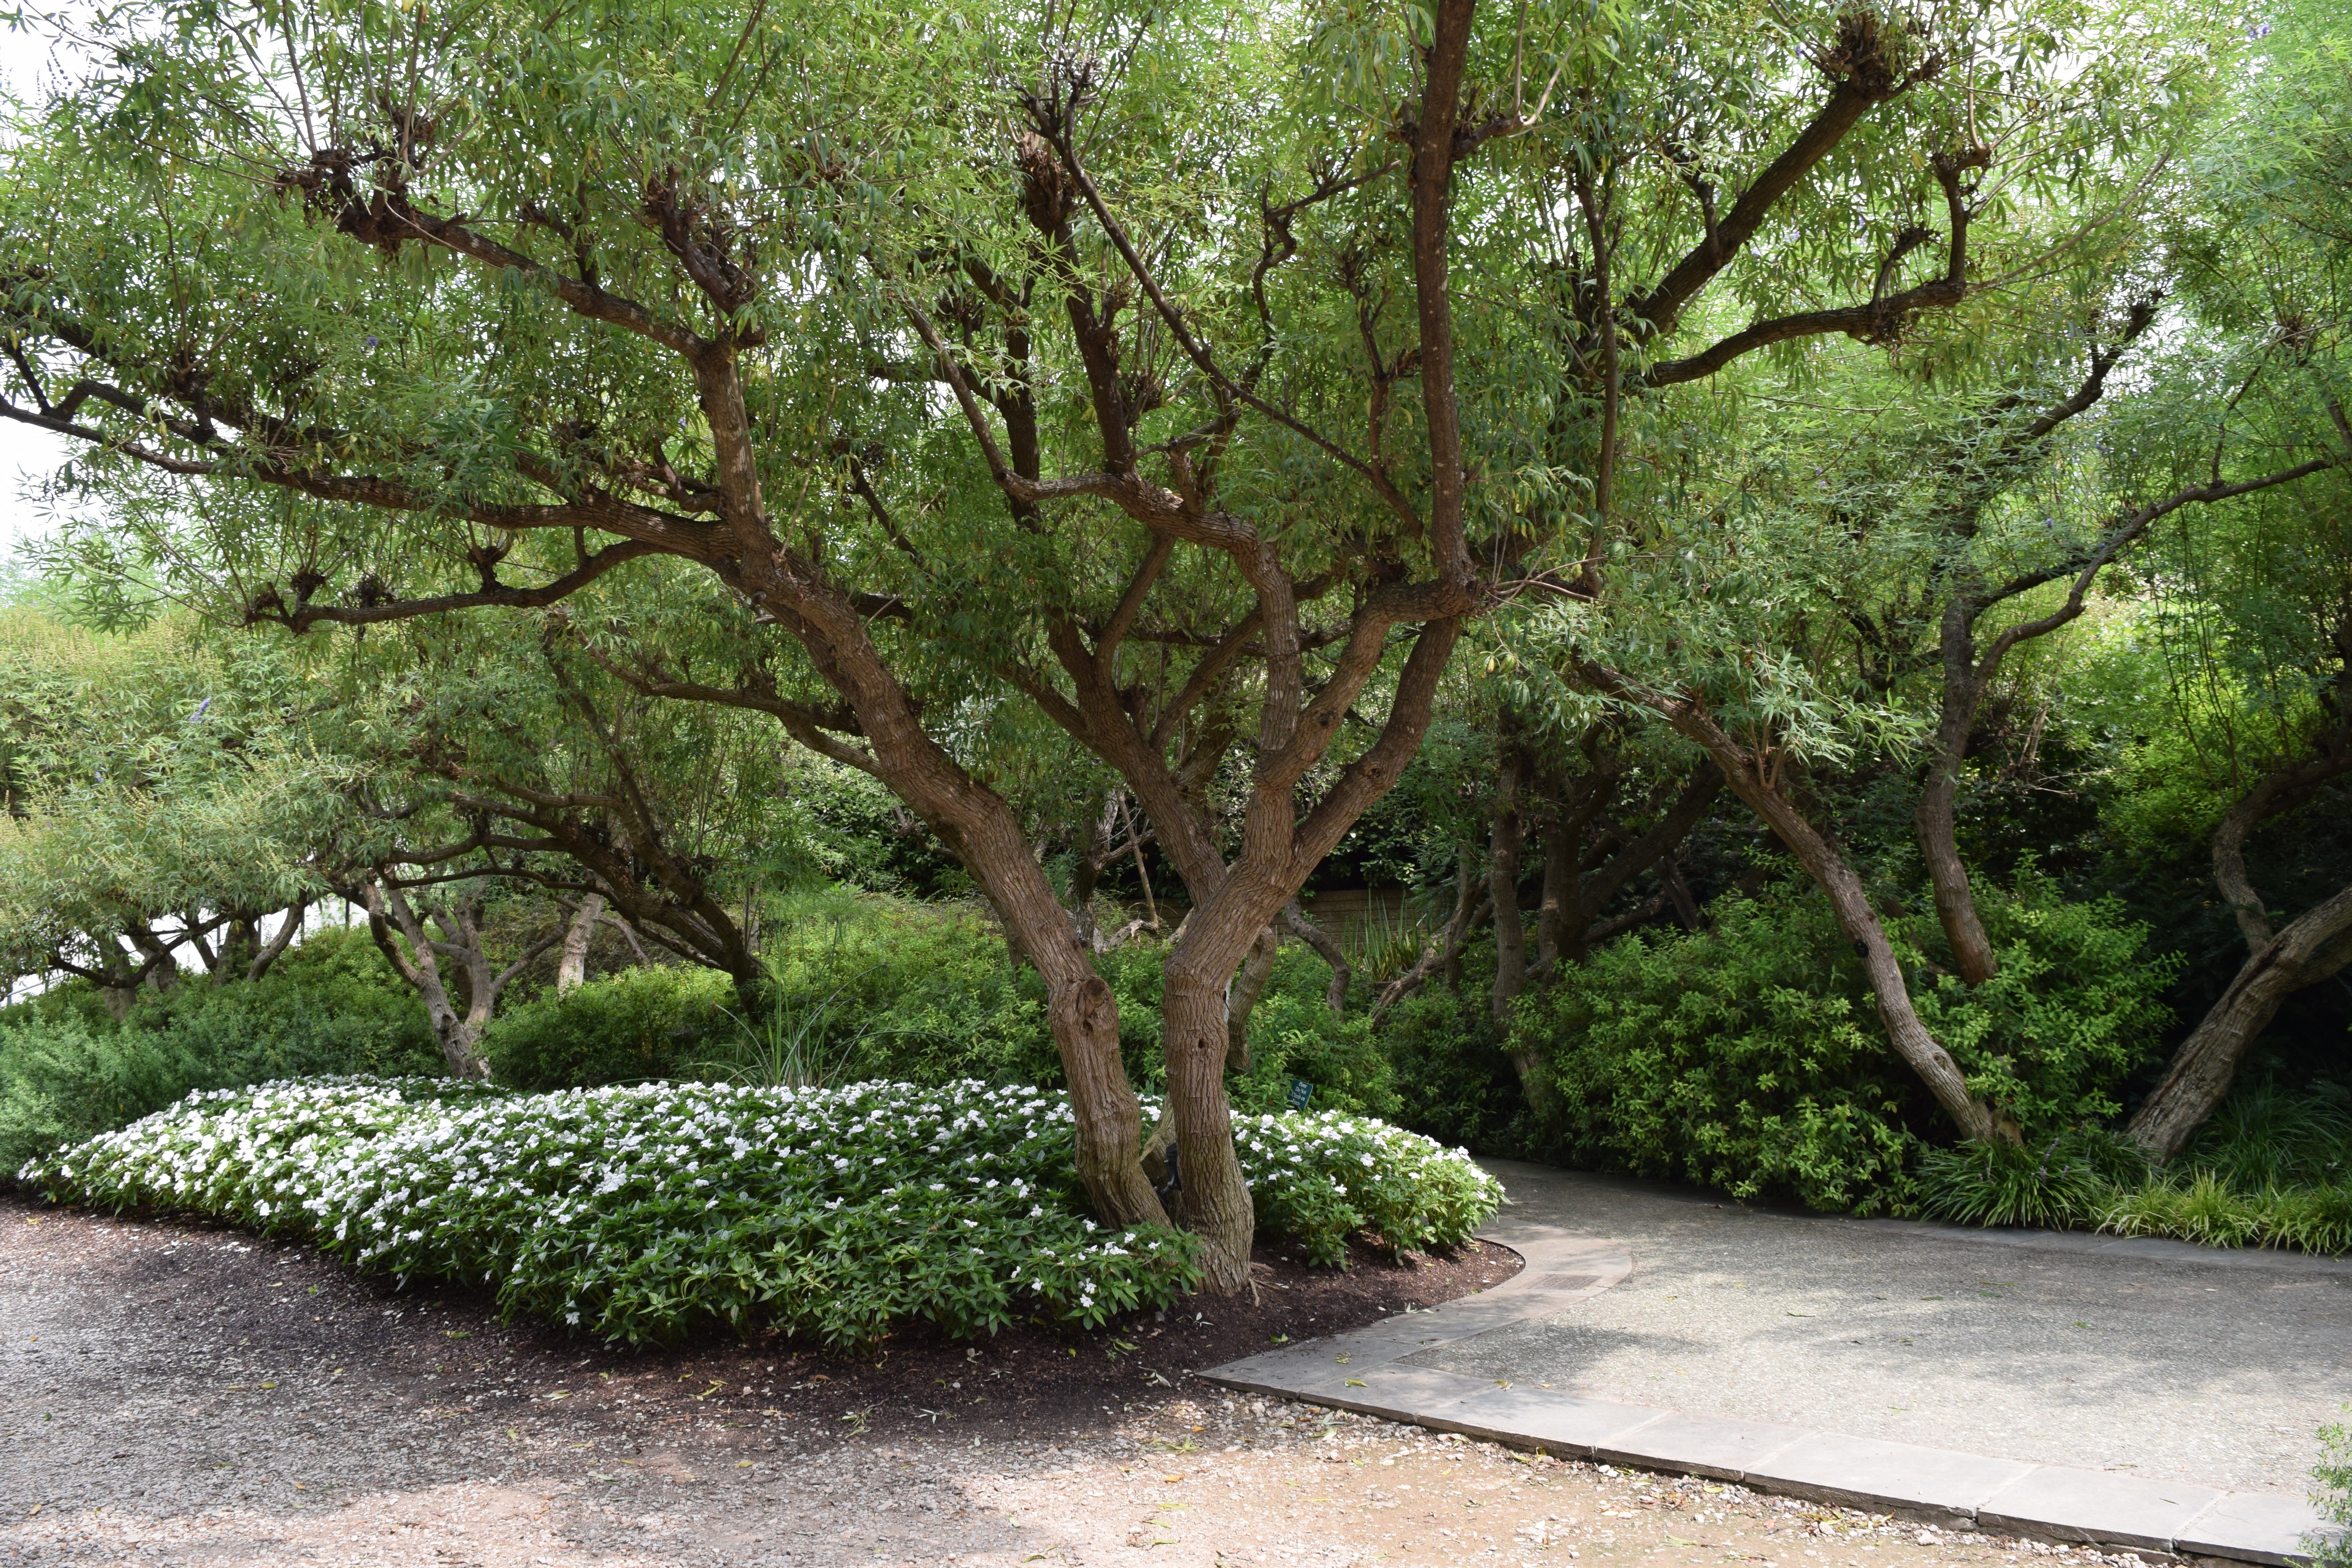
landscape, tree, outdoor, branch, plant, flower, spring, evergreen, botany, garden, shrub, deciduous, woodland, ecosystem, tree branches, garden design, flowering plant, woody plant, land plant